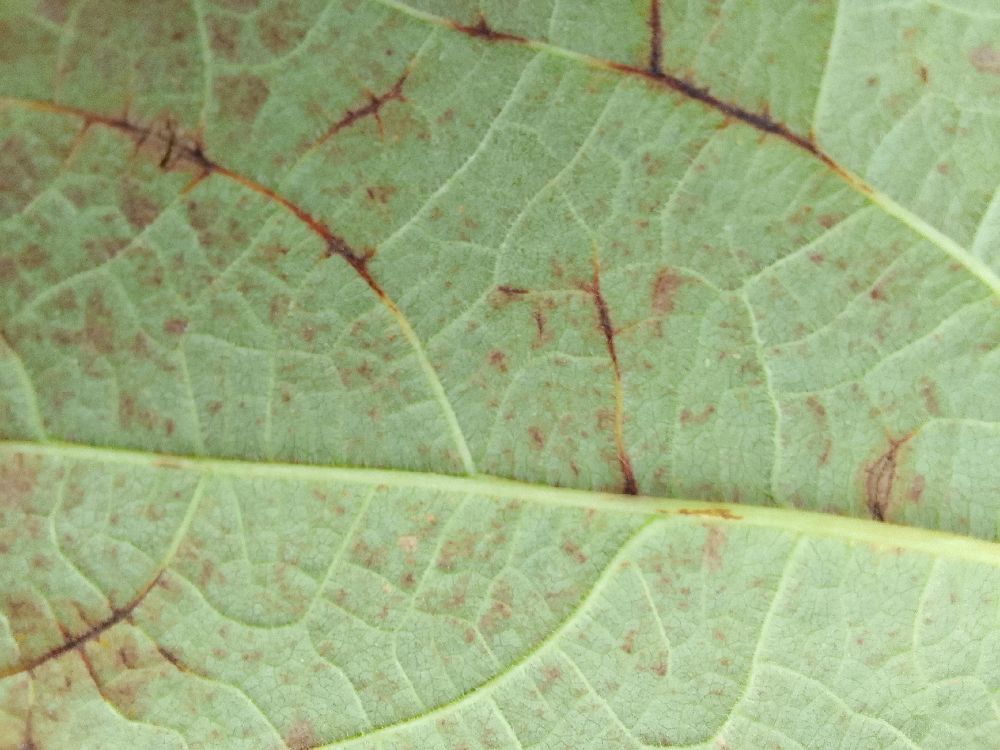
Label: anthracnose